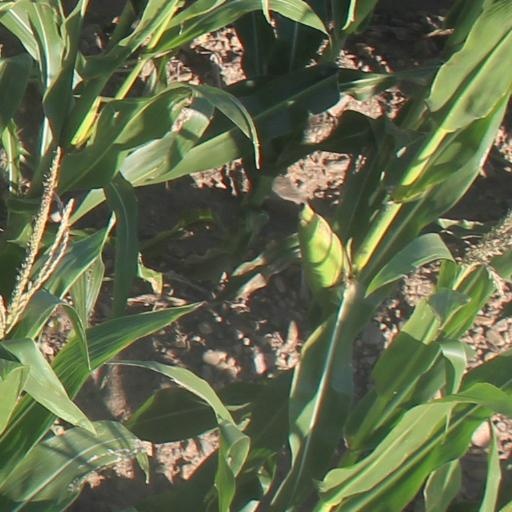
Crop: maize; corn